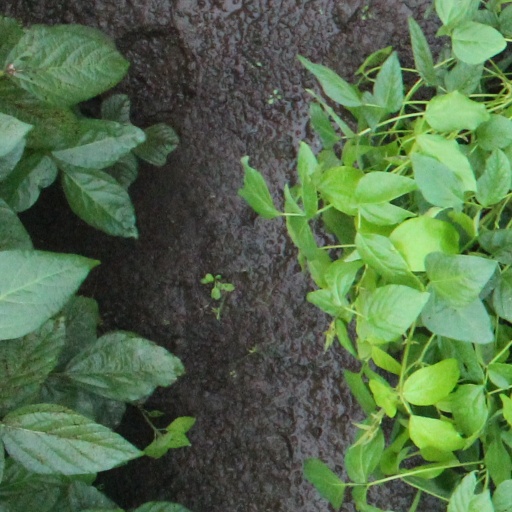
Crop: soybean